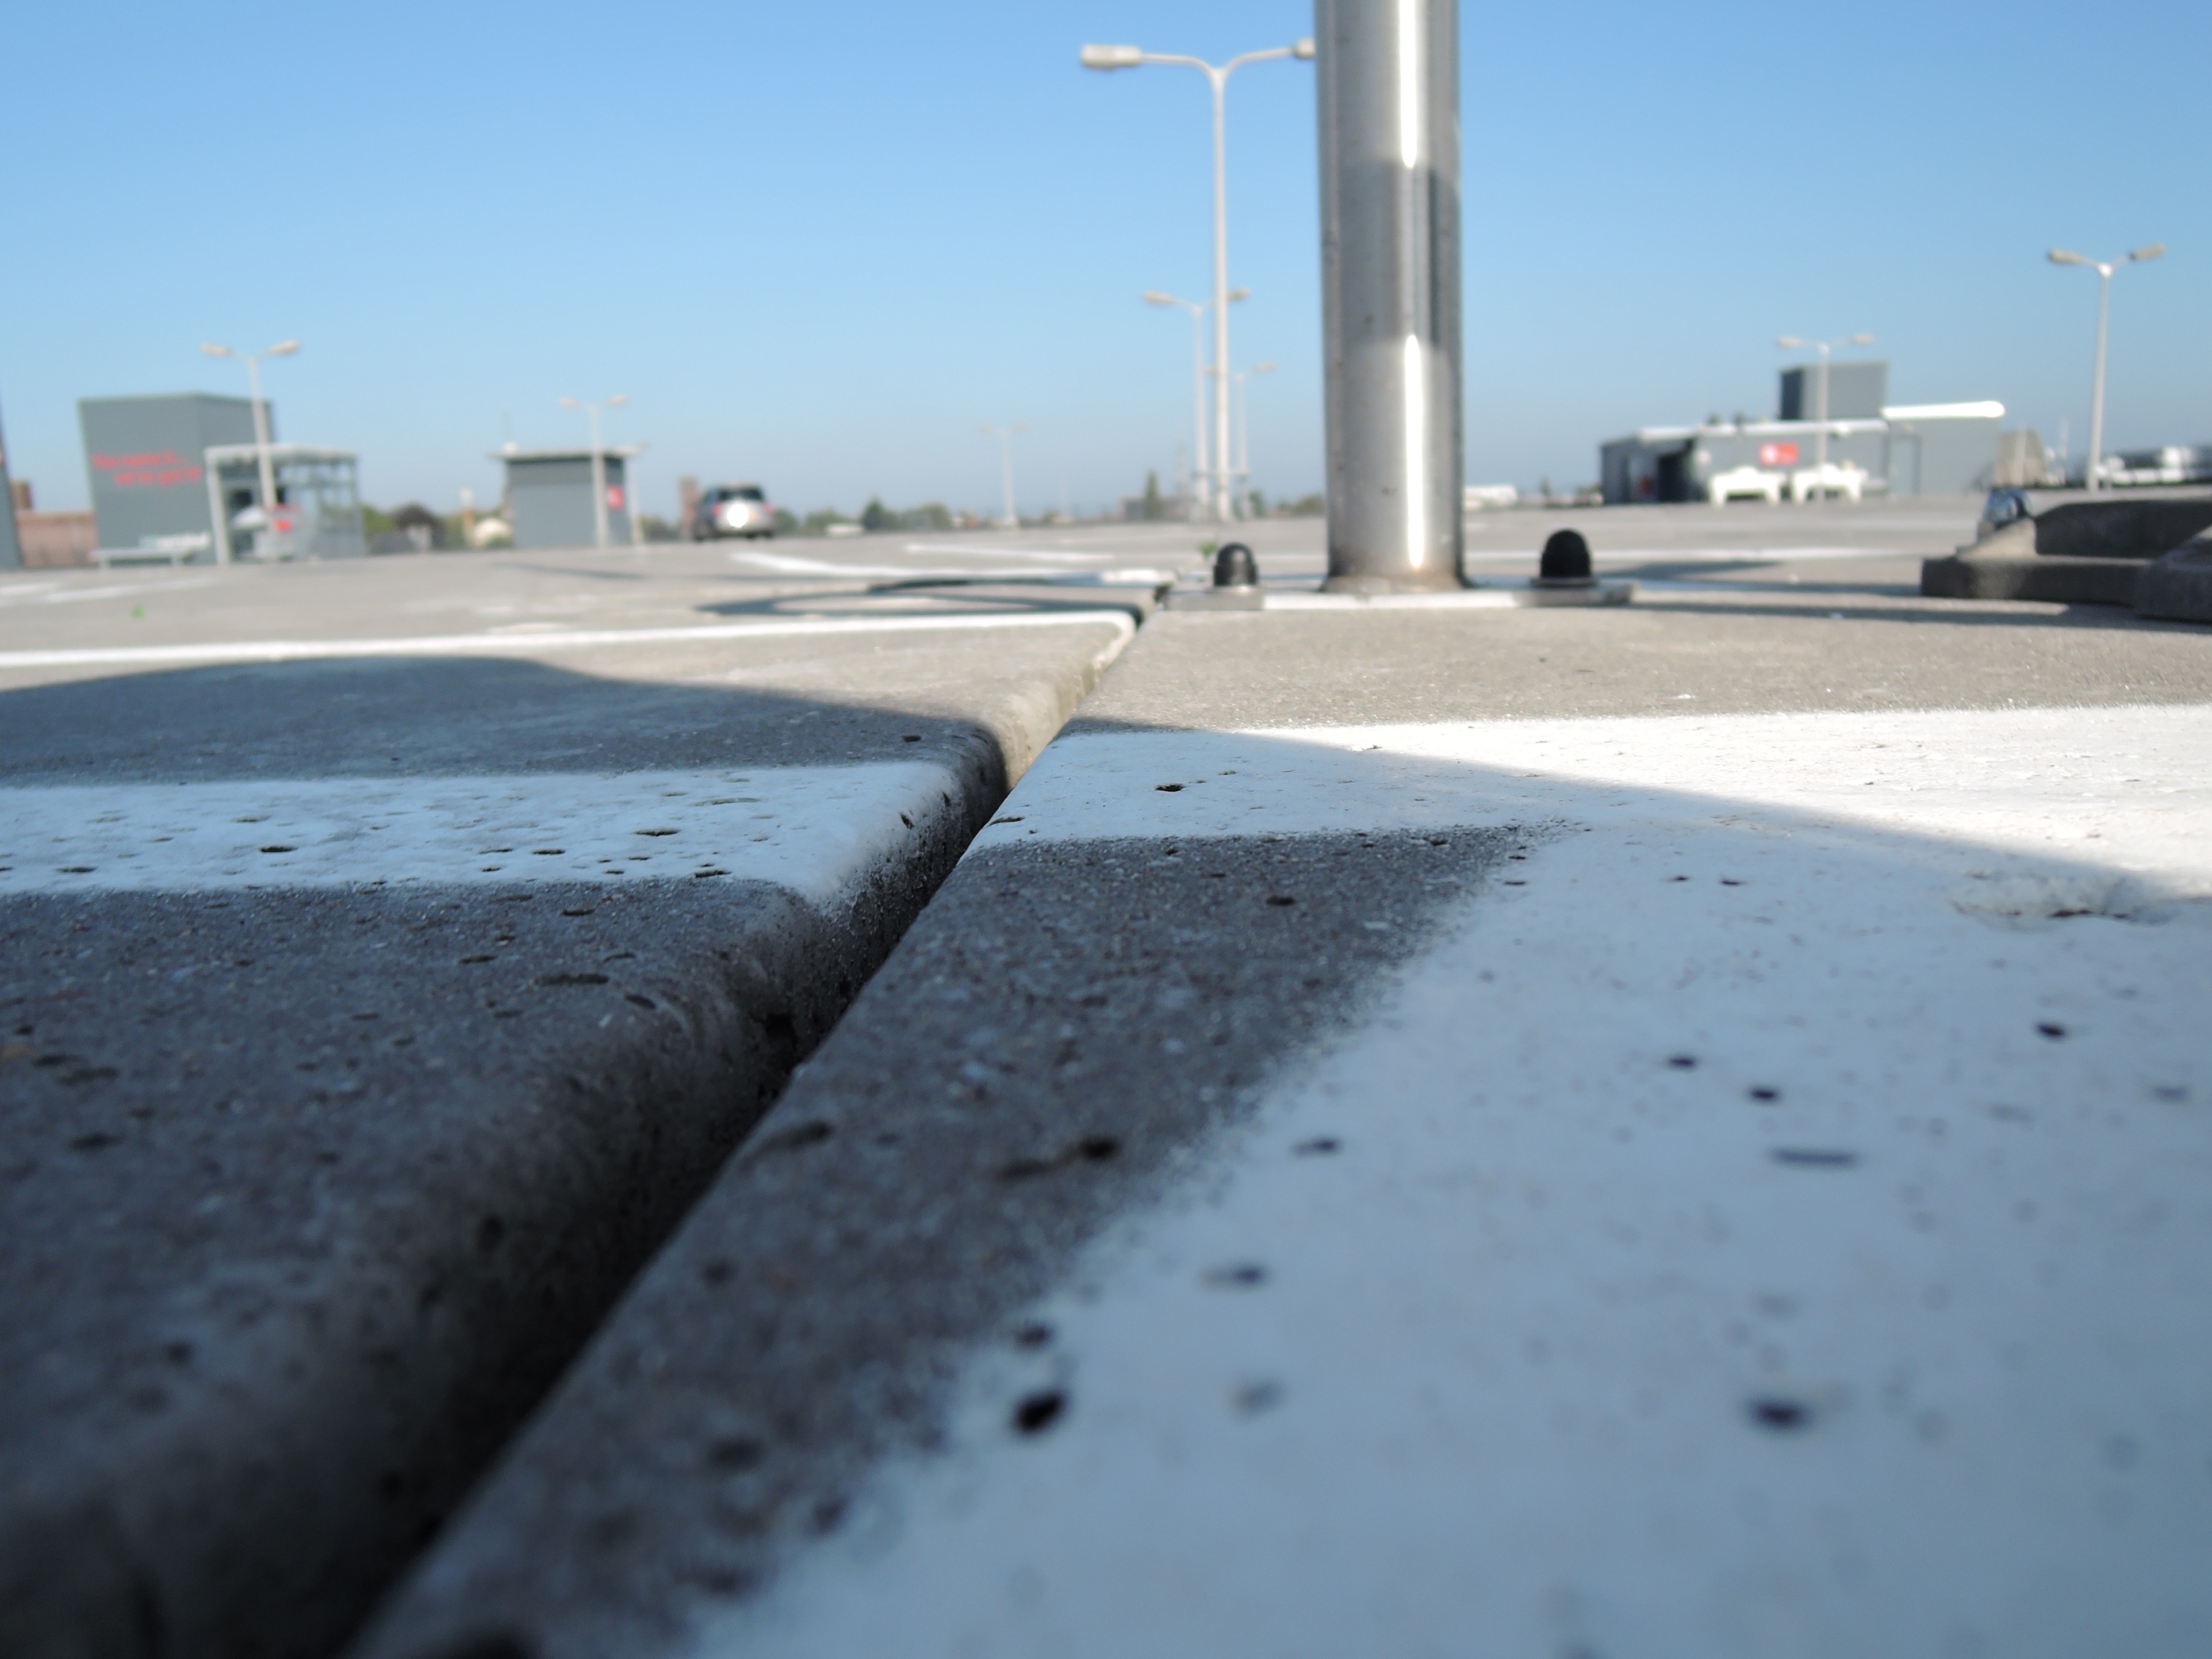
snow, road, highway, asphalt, walkway, weather, lane, infrastructure, road surface